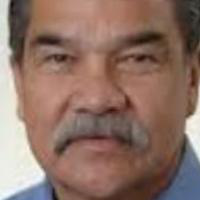
Age group: age 56-65